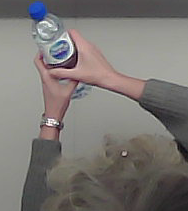
Product: nestle_water